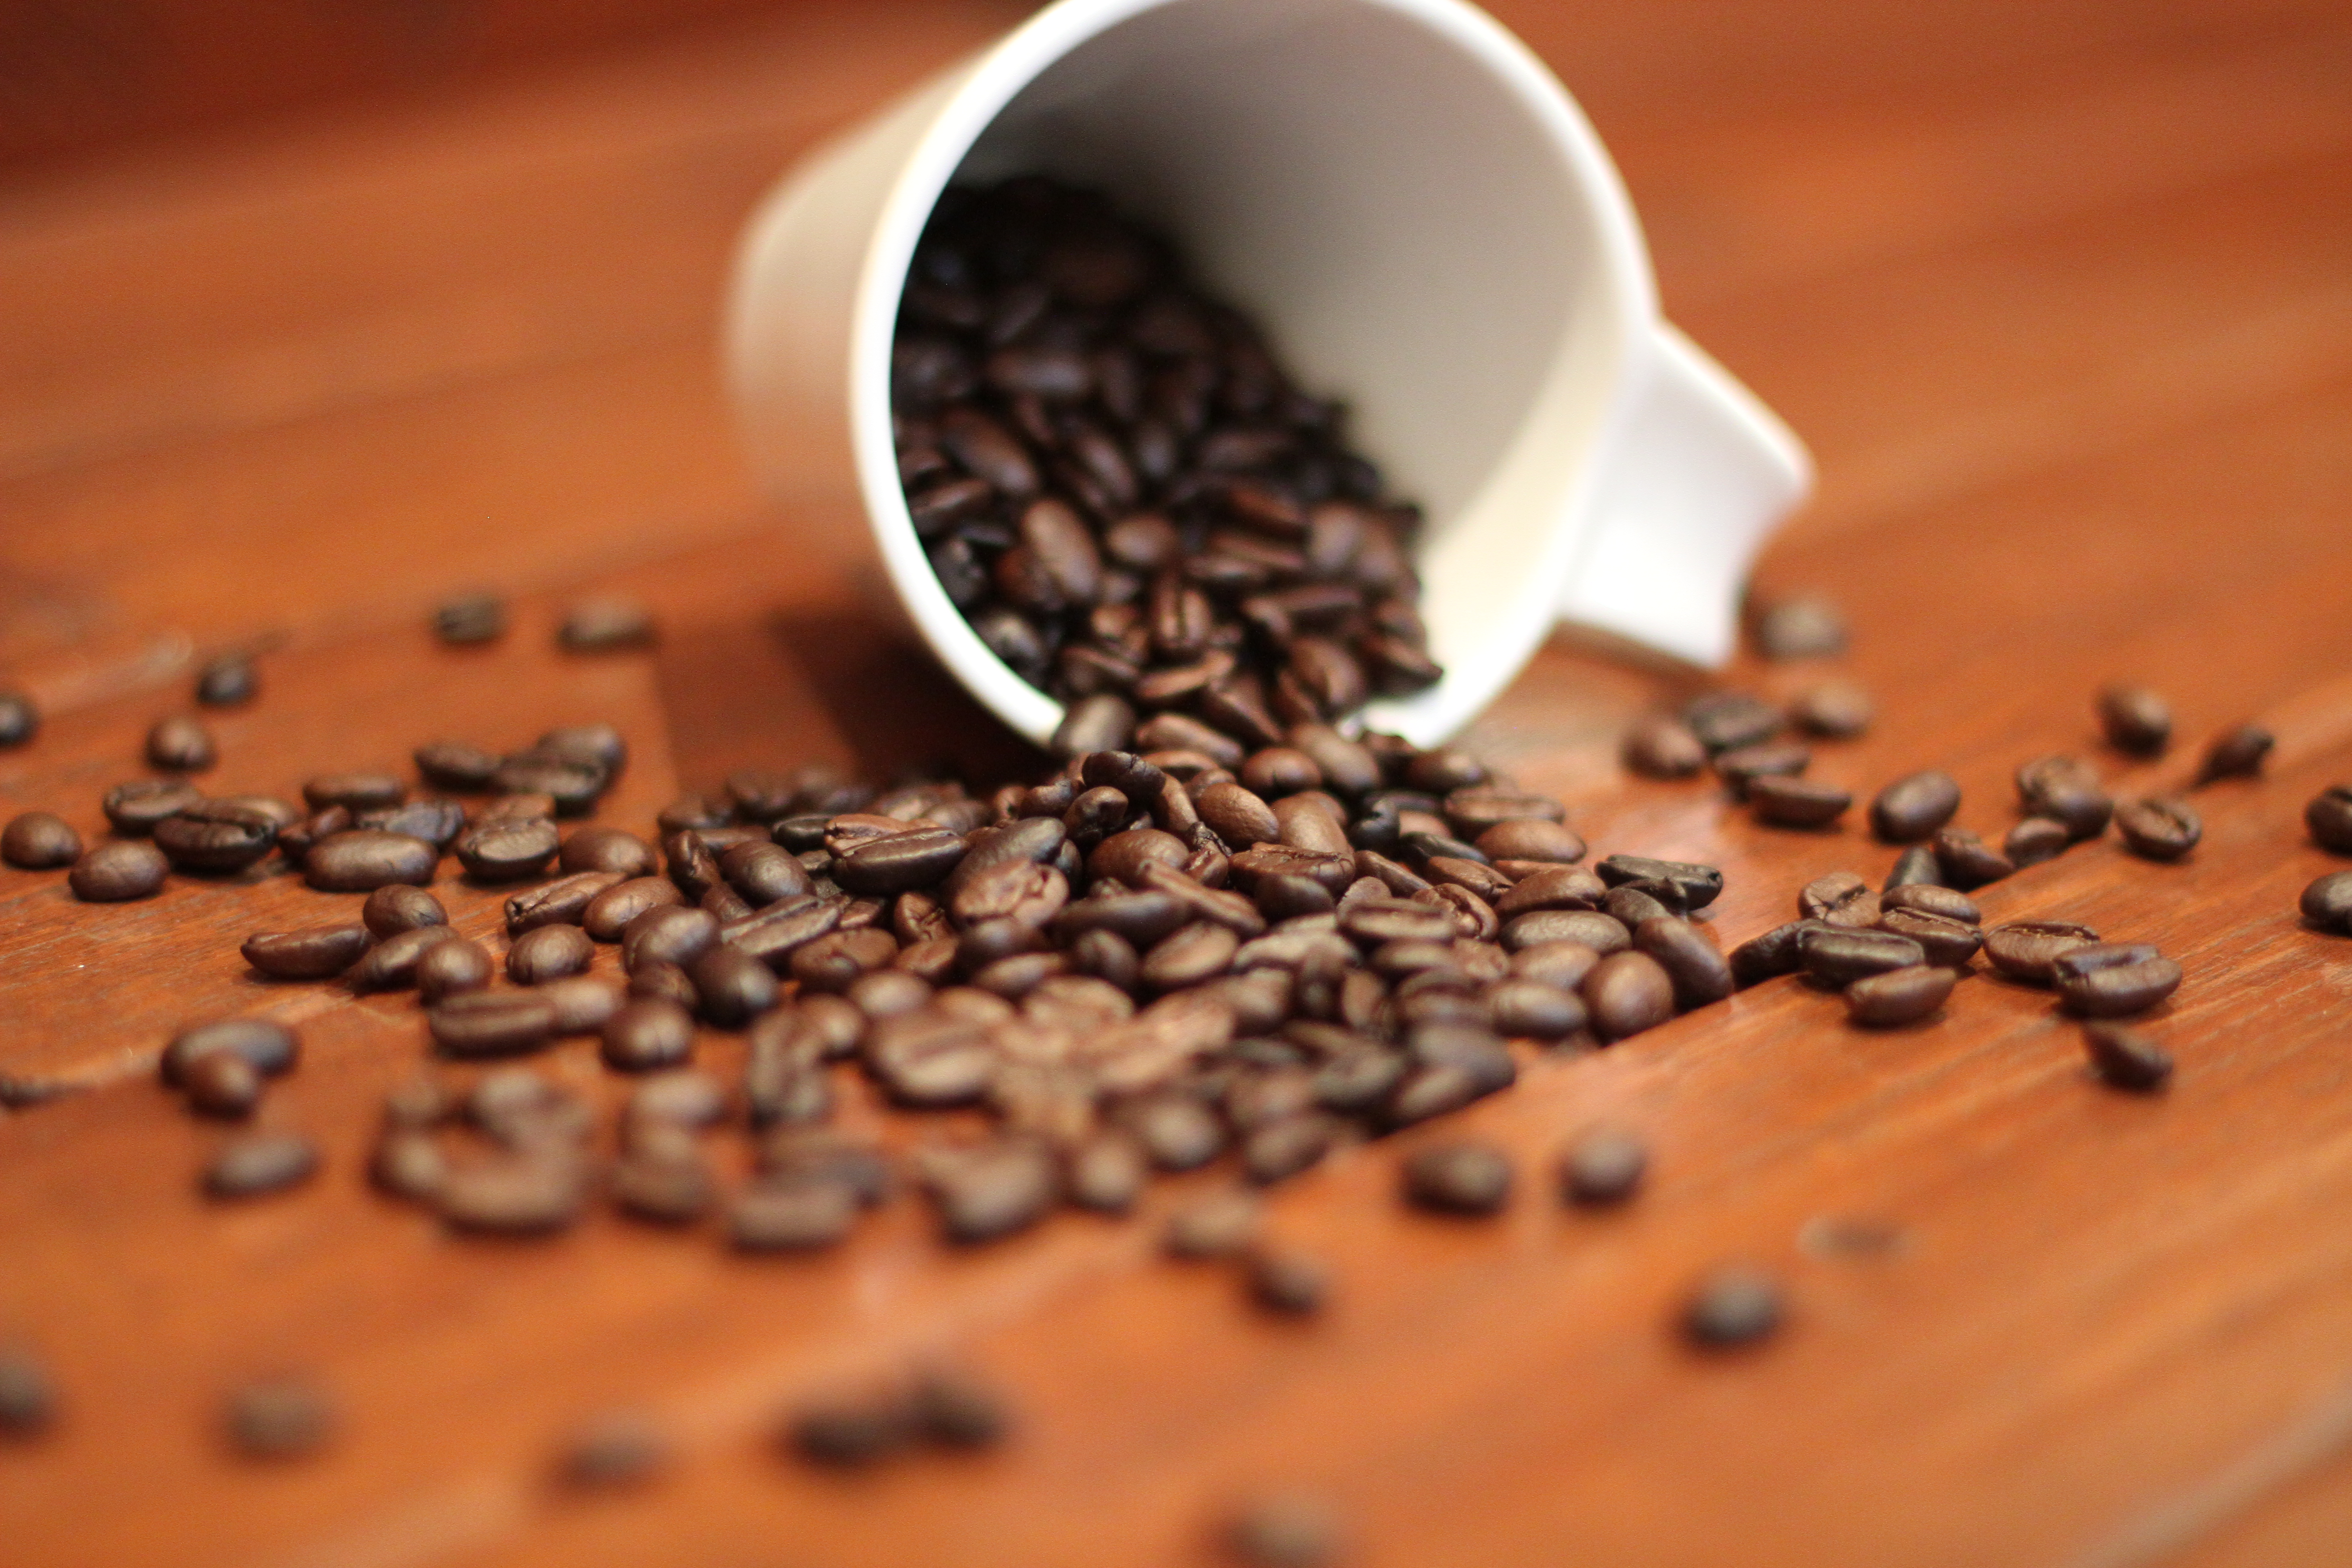
artwork, caffeine, Java coffee, Single origin coffee, cup, jamaican blue mountain coffee, food, stimulant, seed, coffee cup